K. K. Chen

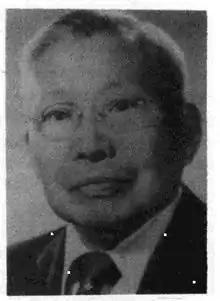

Ko Kuei Chen (26 February 1898 – 12 December 1988) was a Chinese-American scientist who led pharmacological research at Eli Lilly and Company for 34 years. He is known for his work with ephedrine, cyanide poisoning therapy, and toad venom steroids. He was elected an inaugural member of Academia Sinica in 1948 and awarded the Remington Medal in 1965 for excellence in pharmacy.